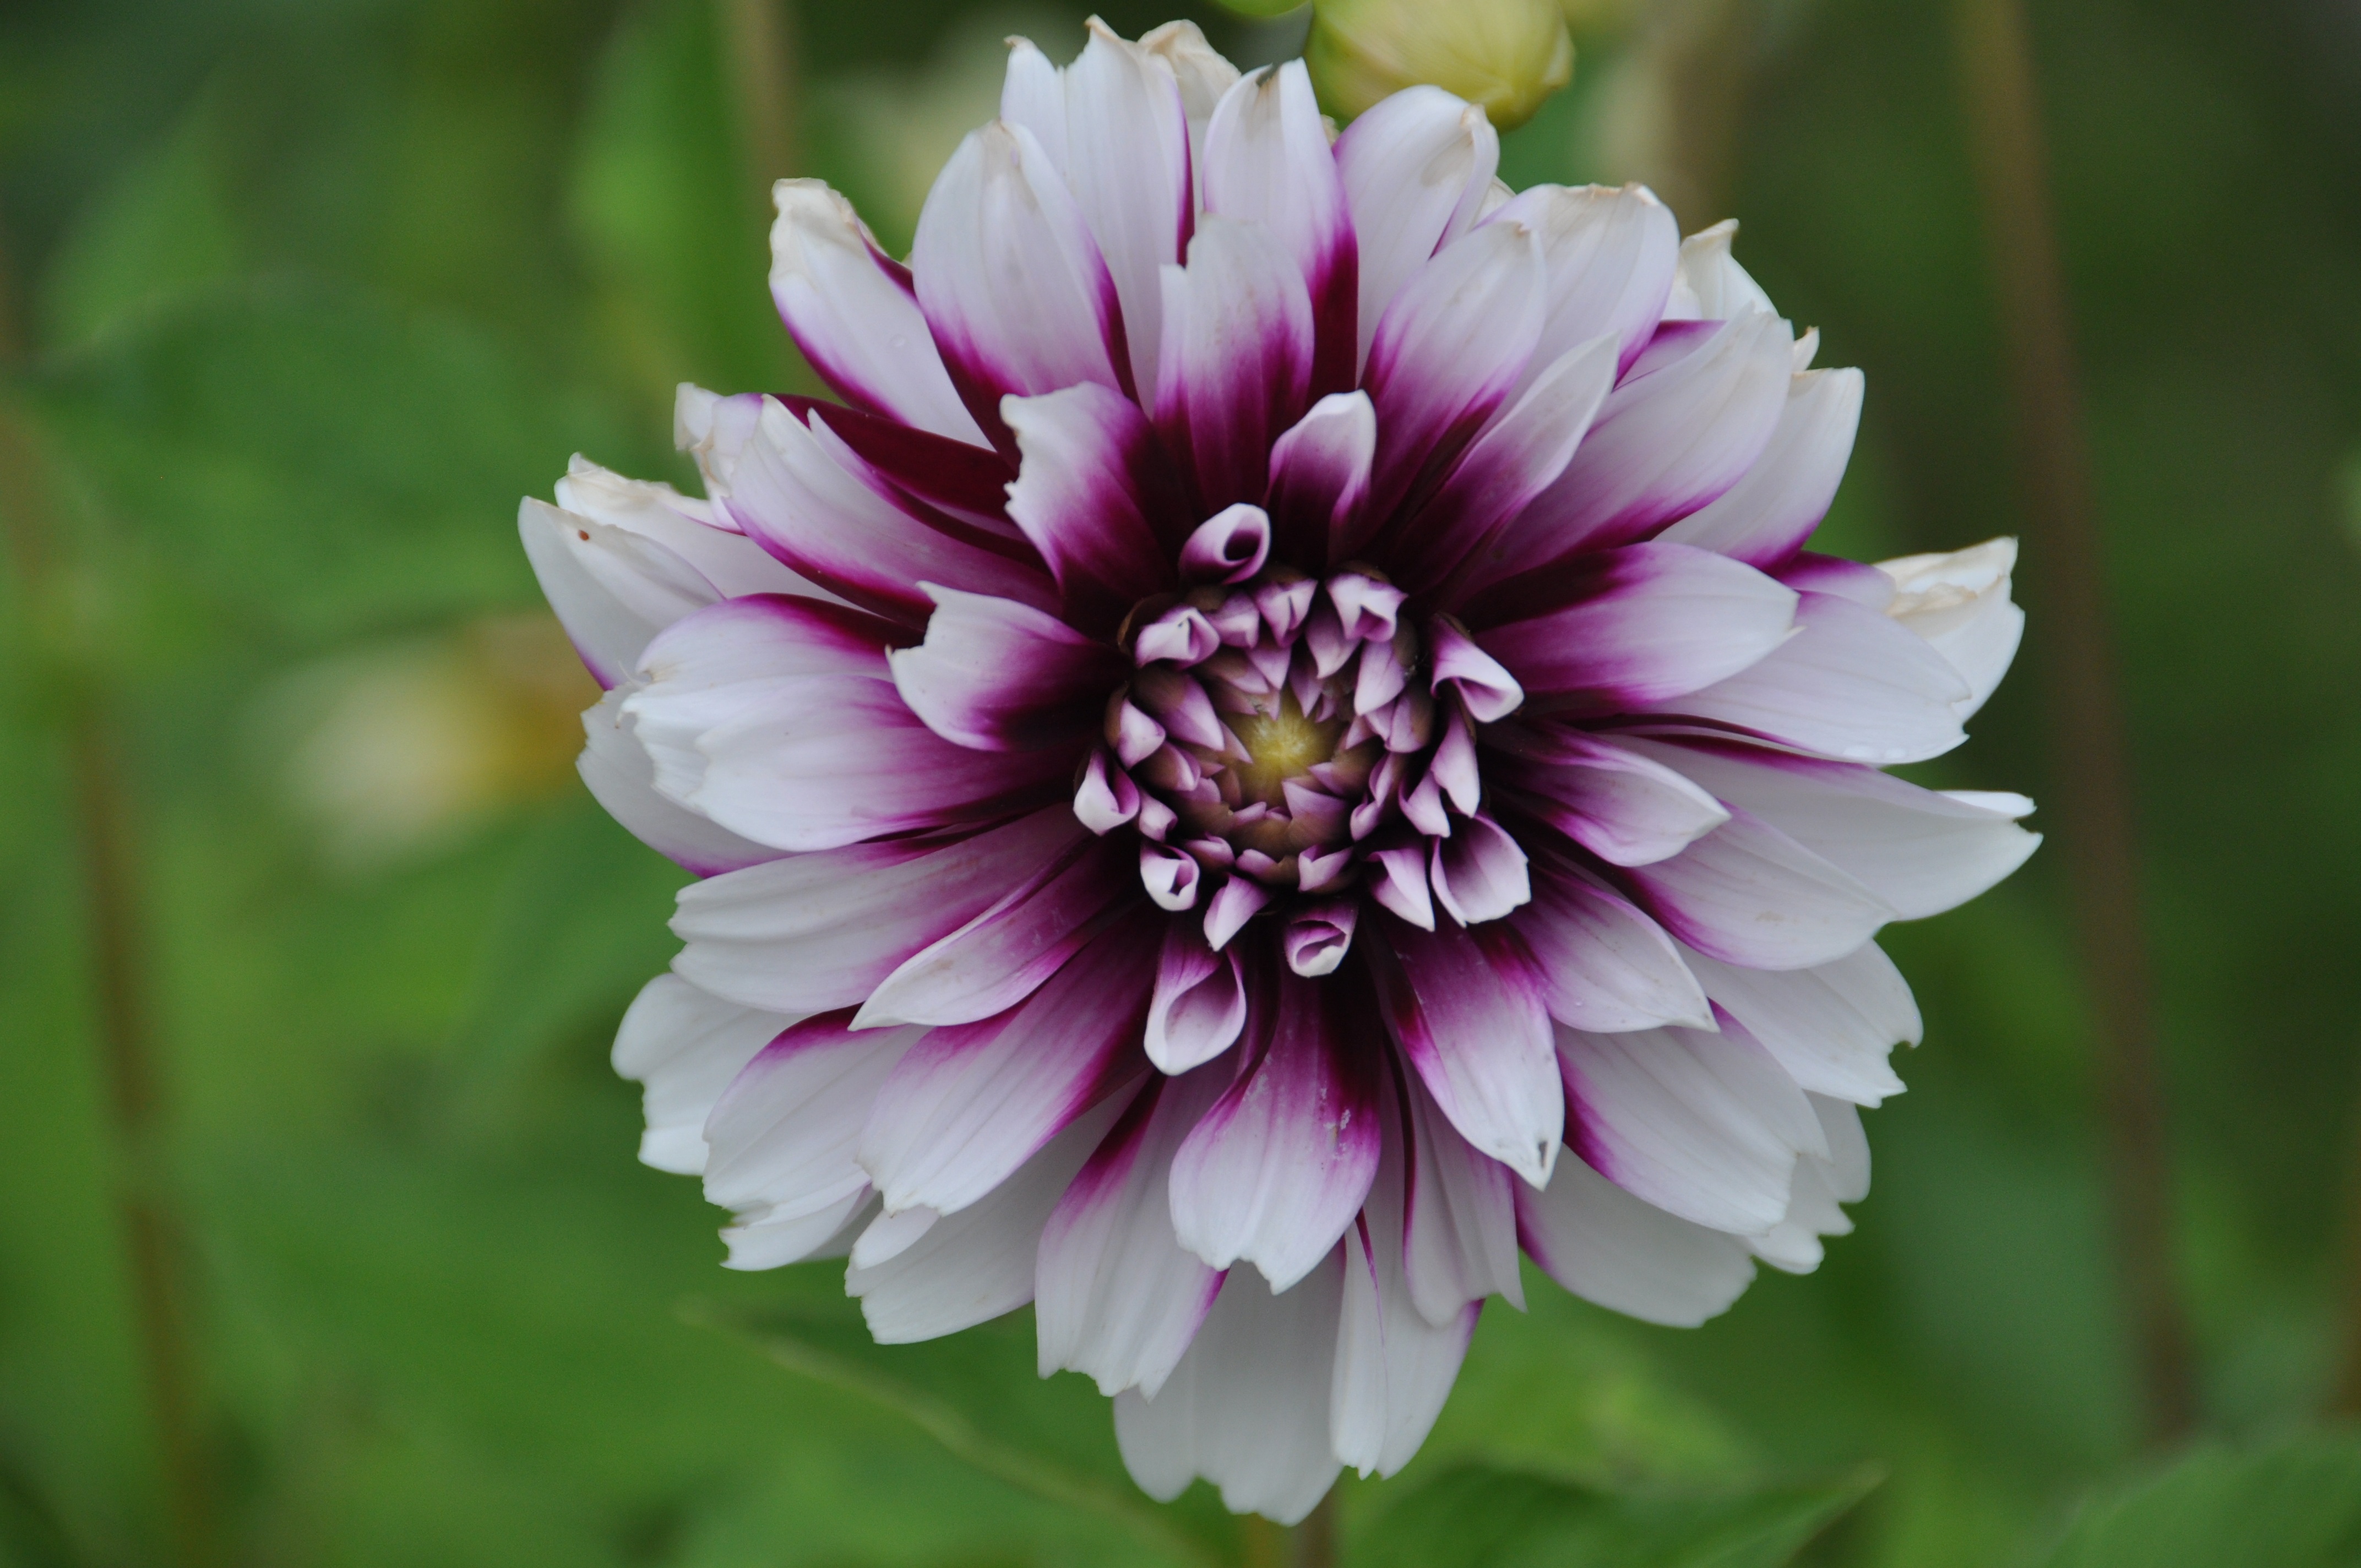
blossom, plant, white, flower, petal, bloom, daisy, botany, garden, flora, wildflower, dahlia, violet, late summer, dahlia garden, macro photography, flowering plant, daisy family, annual plant, plant stem, land plant